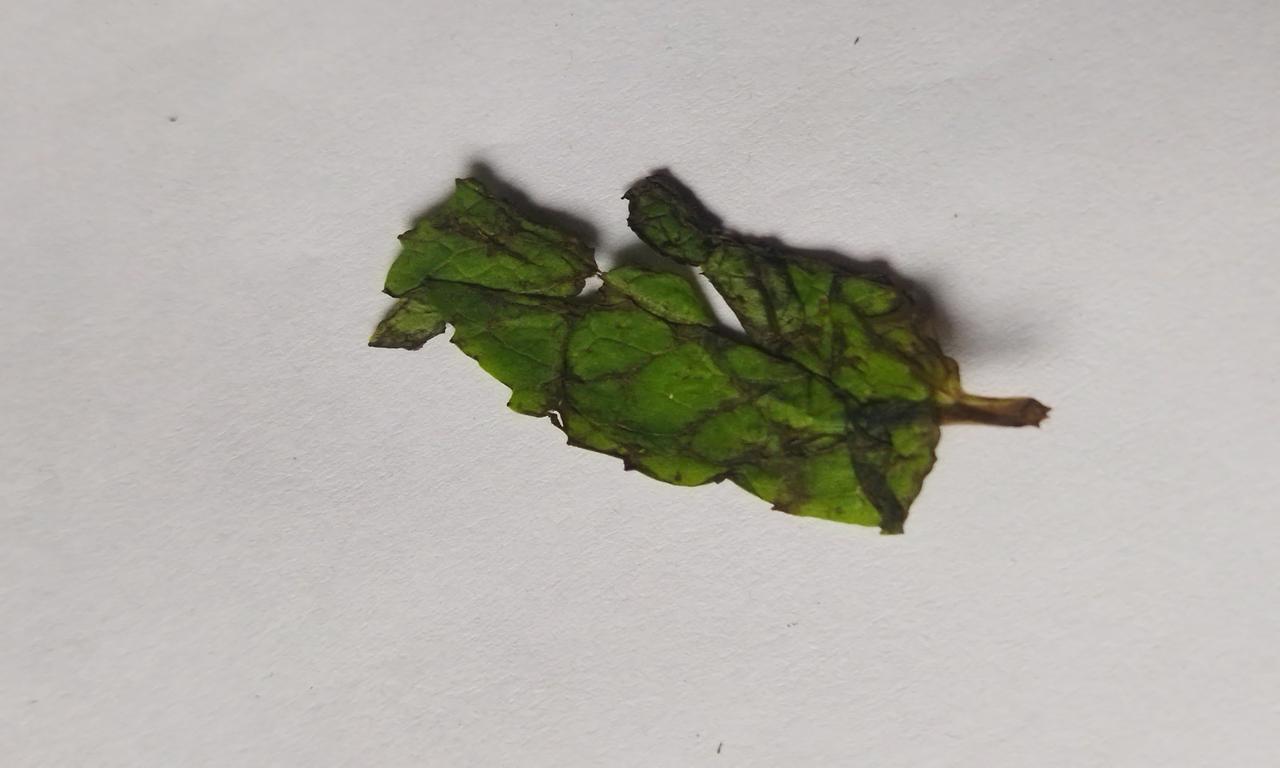
Label: Spoiled